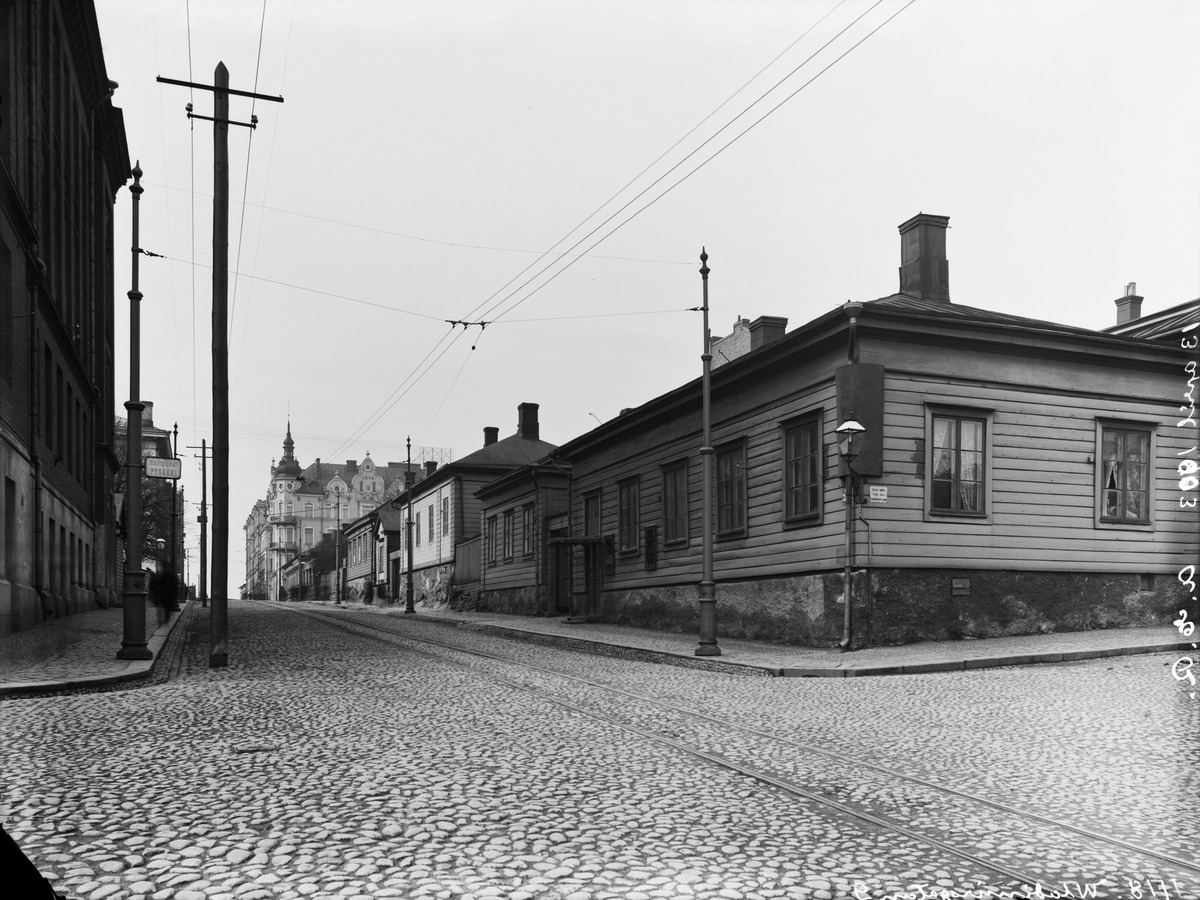
Näkymä Vladimirinkadun (=Kalevankatu) ja Yrjönkadun risteyksestä lounaaseen, oikealla Vladimirinkatu 5 (- Yrjönkatu 26), 7 ja 9
sisällön kuvaus: Näkymä Vladimirinkadun (=Kalevankatu) ja Yrjönkadun risteyksestä lounaaseen, oikealla Vladimirinkatu 5 (- Yrjönkatu 26), 7 ja 9. Vasemmalla Suomalainen yhteiskoulu, Vladimirinkatu 6 (- Yrjönkatu 24), jonka tontille valmistunut Keskinäisen

Henkivakuutusyhtiö Suomen pääkonttorin uudisosa 1938. mustavalkoinen
Kuvaaja: Rosenbröijer, A.E., valokuvaaja
Ajankohta: kuvausaika 13.04.1903
Paikka: Suomi, Uusimaa, Helsinki, Kamppi Helsinki, Kalevankatu 5, 6, 7, 9, 11, 13, 15. Yrjönkatu 24, 26
Aiheet: kadut, liikenne joukkoliikenne, pysäkit, rakennukset puurakennukset kivirakennukset asuinrakennukset koulurakennukset, pylväät, kaapelit, katuvalaistus, kadunkalusteet, valaisimet lamput lyhdyt, kilvetkatukilvet, savupiiput, aidat, portit, kiveys, raitiotiet